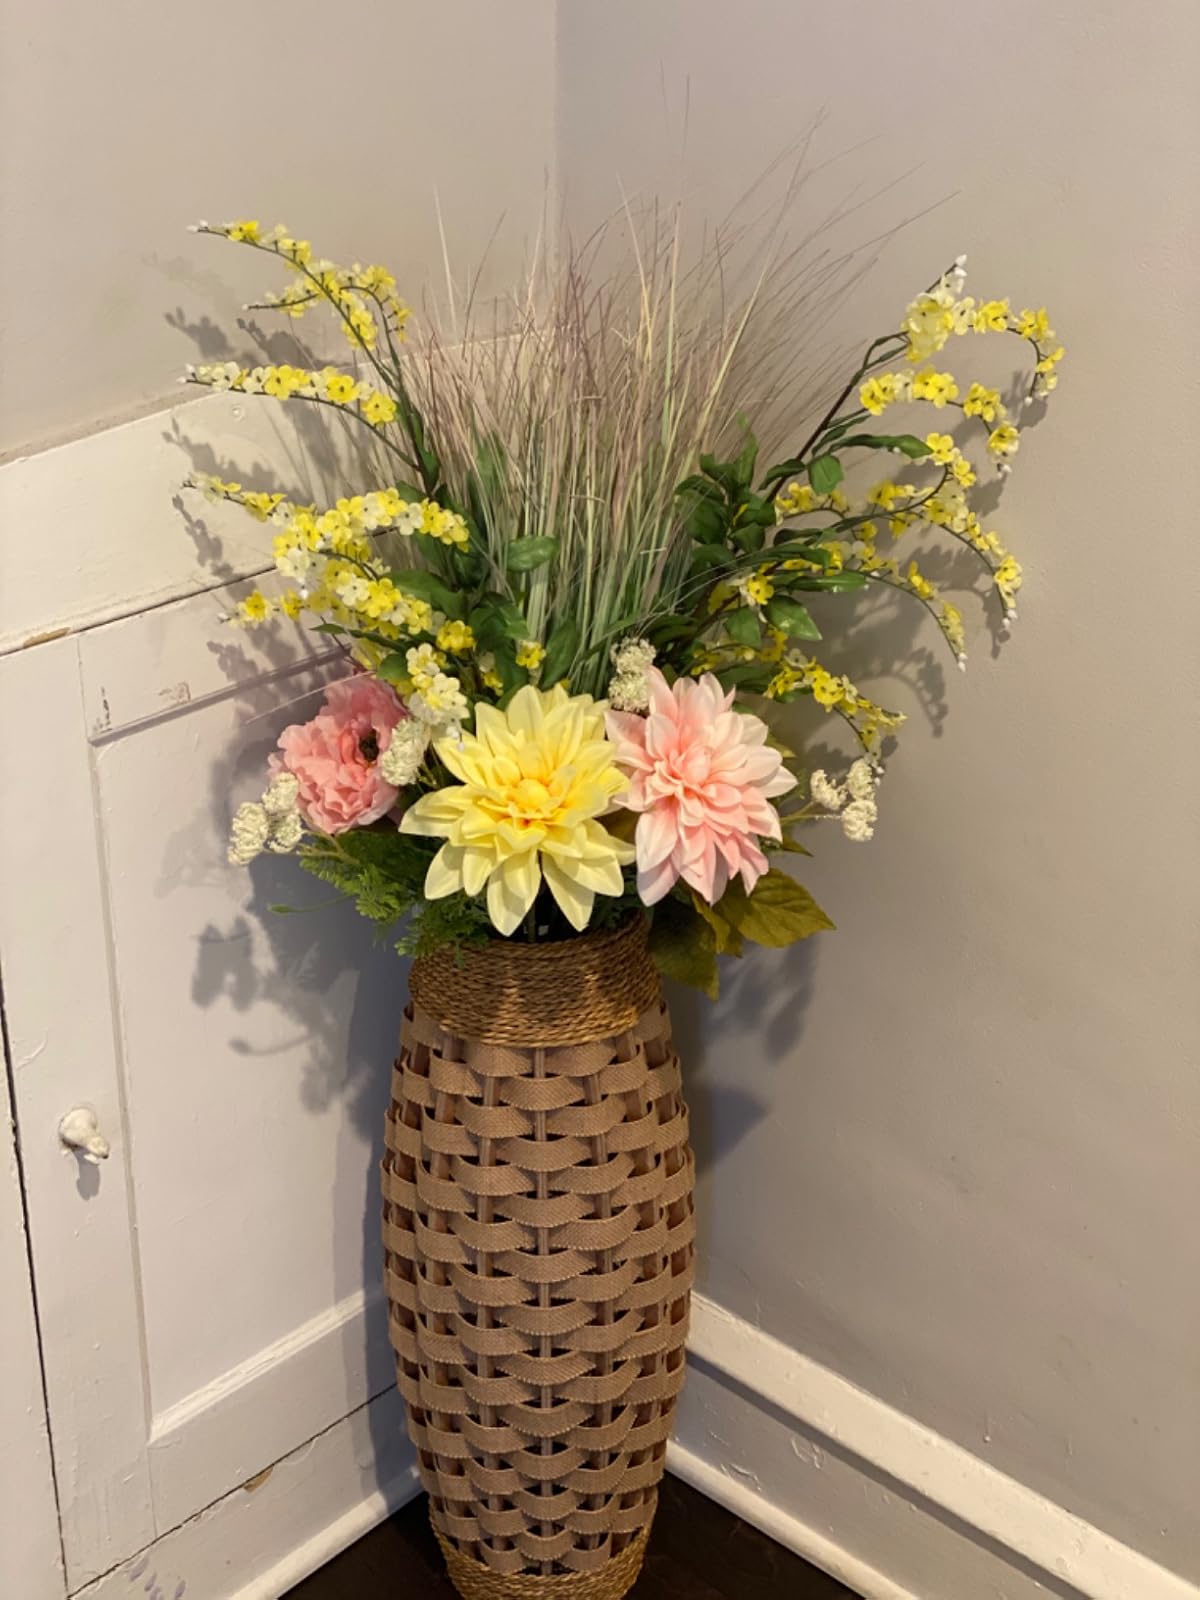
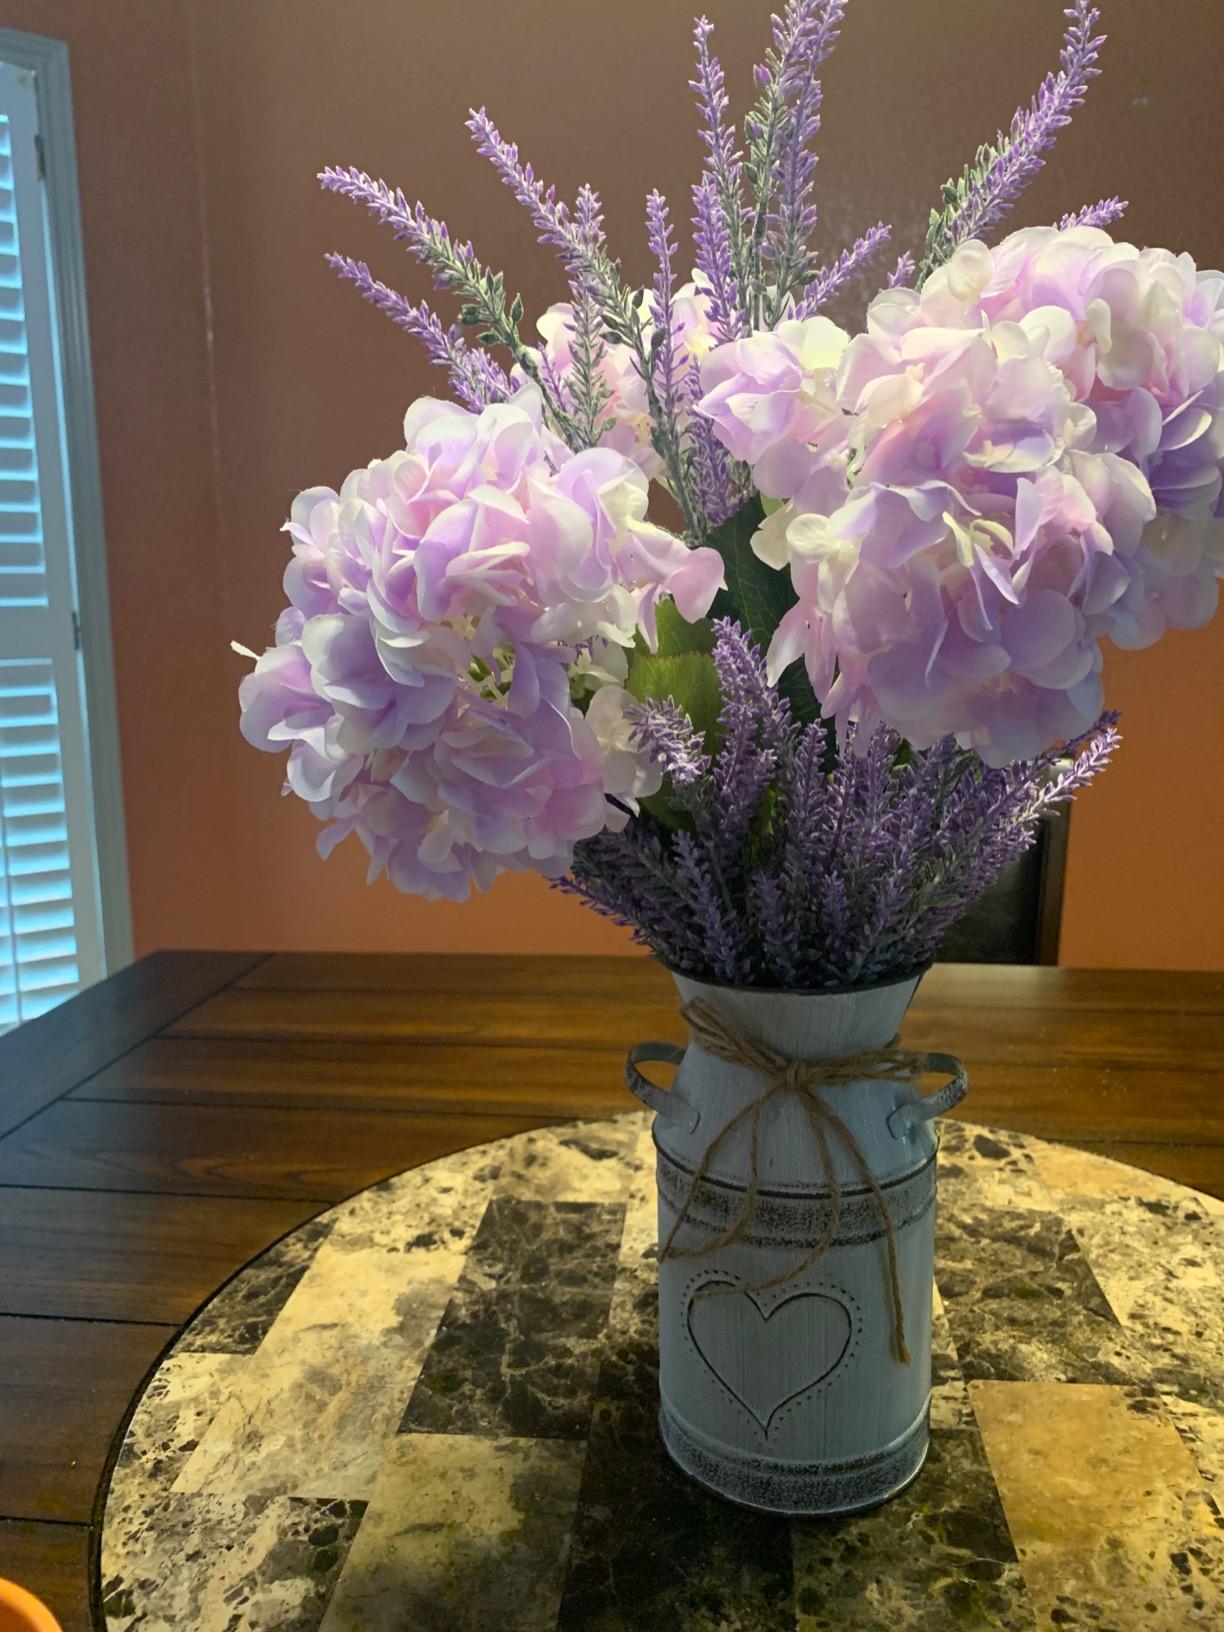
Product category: vase
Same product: no